Assassination of John the Fearless

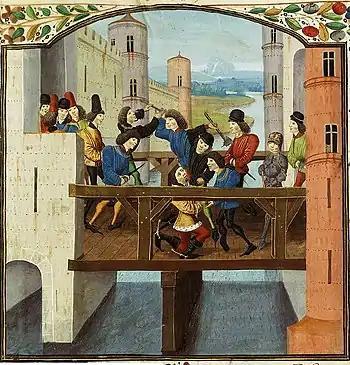
Assassination of John the Fearless, on the Bridge of Montereau in 1419, detail of a 1470s miniature.

On 10 September 1419, the Dauphin and John the Fearless, with their men-at-arms, arrived on the two banks of the Seine, on either side of the bridge of Montereau. John the Fearless was informed that his life was in danger, and his entourage increased its watch in order to protect the duke. The same was done for the Dauphin. In the middle of the bridge, carpenters had put up two barriers with a door on each side, creating an enclosure for the meeting. It had been agreed that the two rivals would enter the enclosure, each with an escort of ten people, and that the doors would be closed during the meeting. Each of the ten men had taken an oath. Despite the arrangements that had been made, the Duke of Burgundy had second thoughts about the meeting.